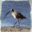
Label: bird